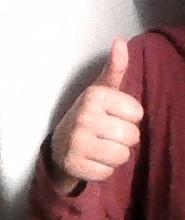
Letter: aleff